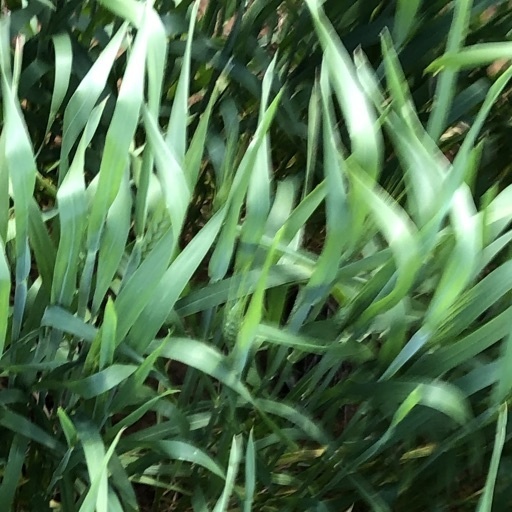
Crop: wheat